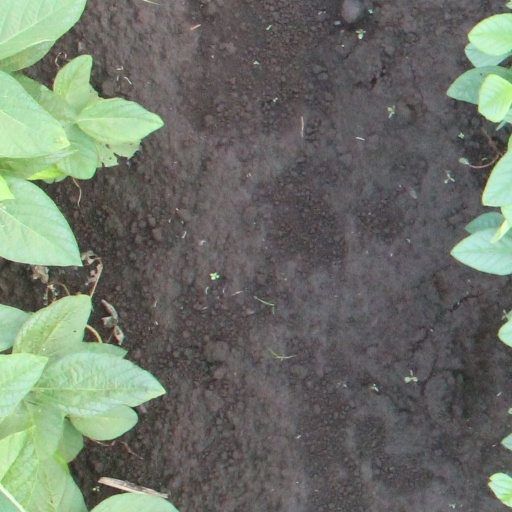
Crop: soybean